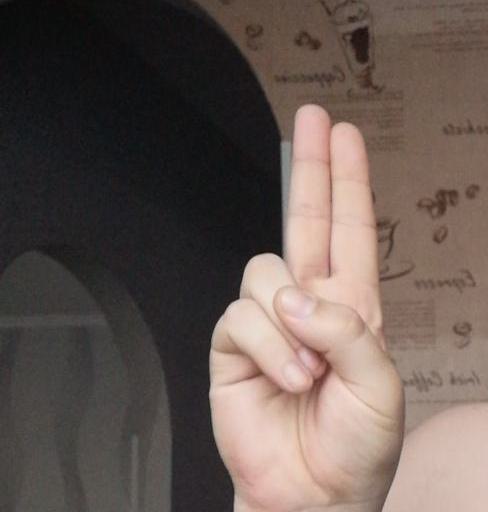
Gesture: two_up